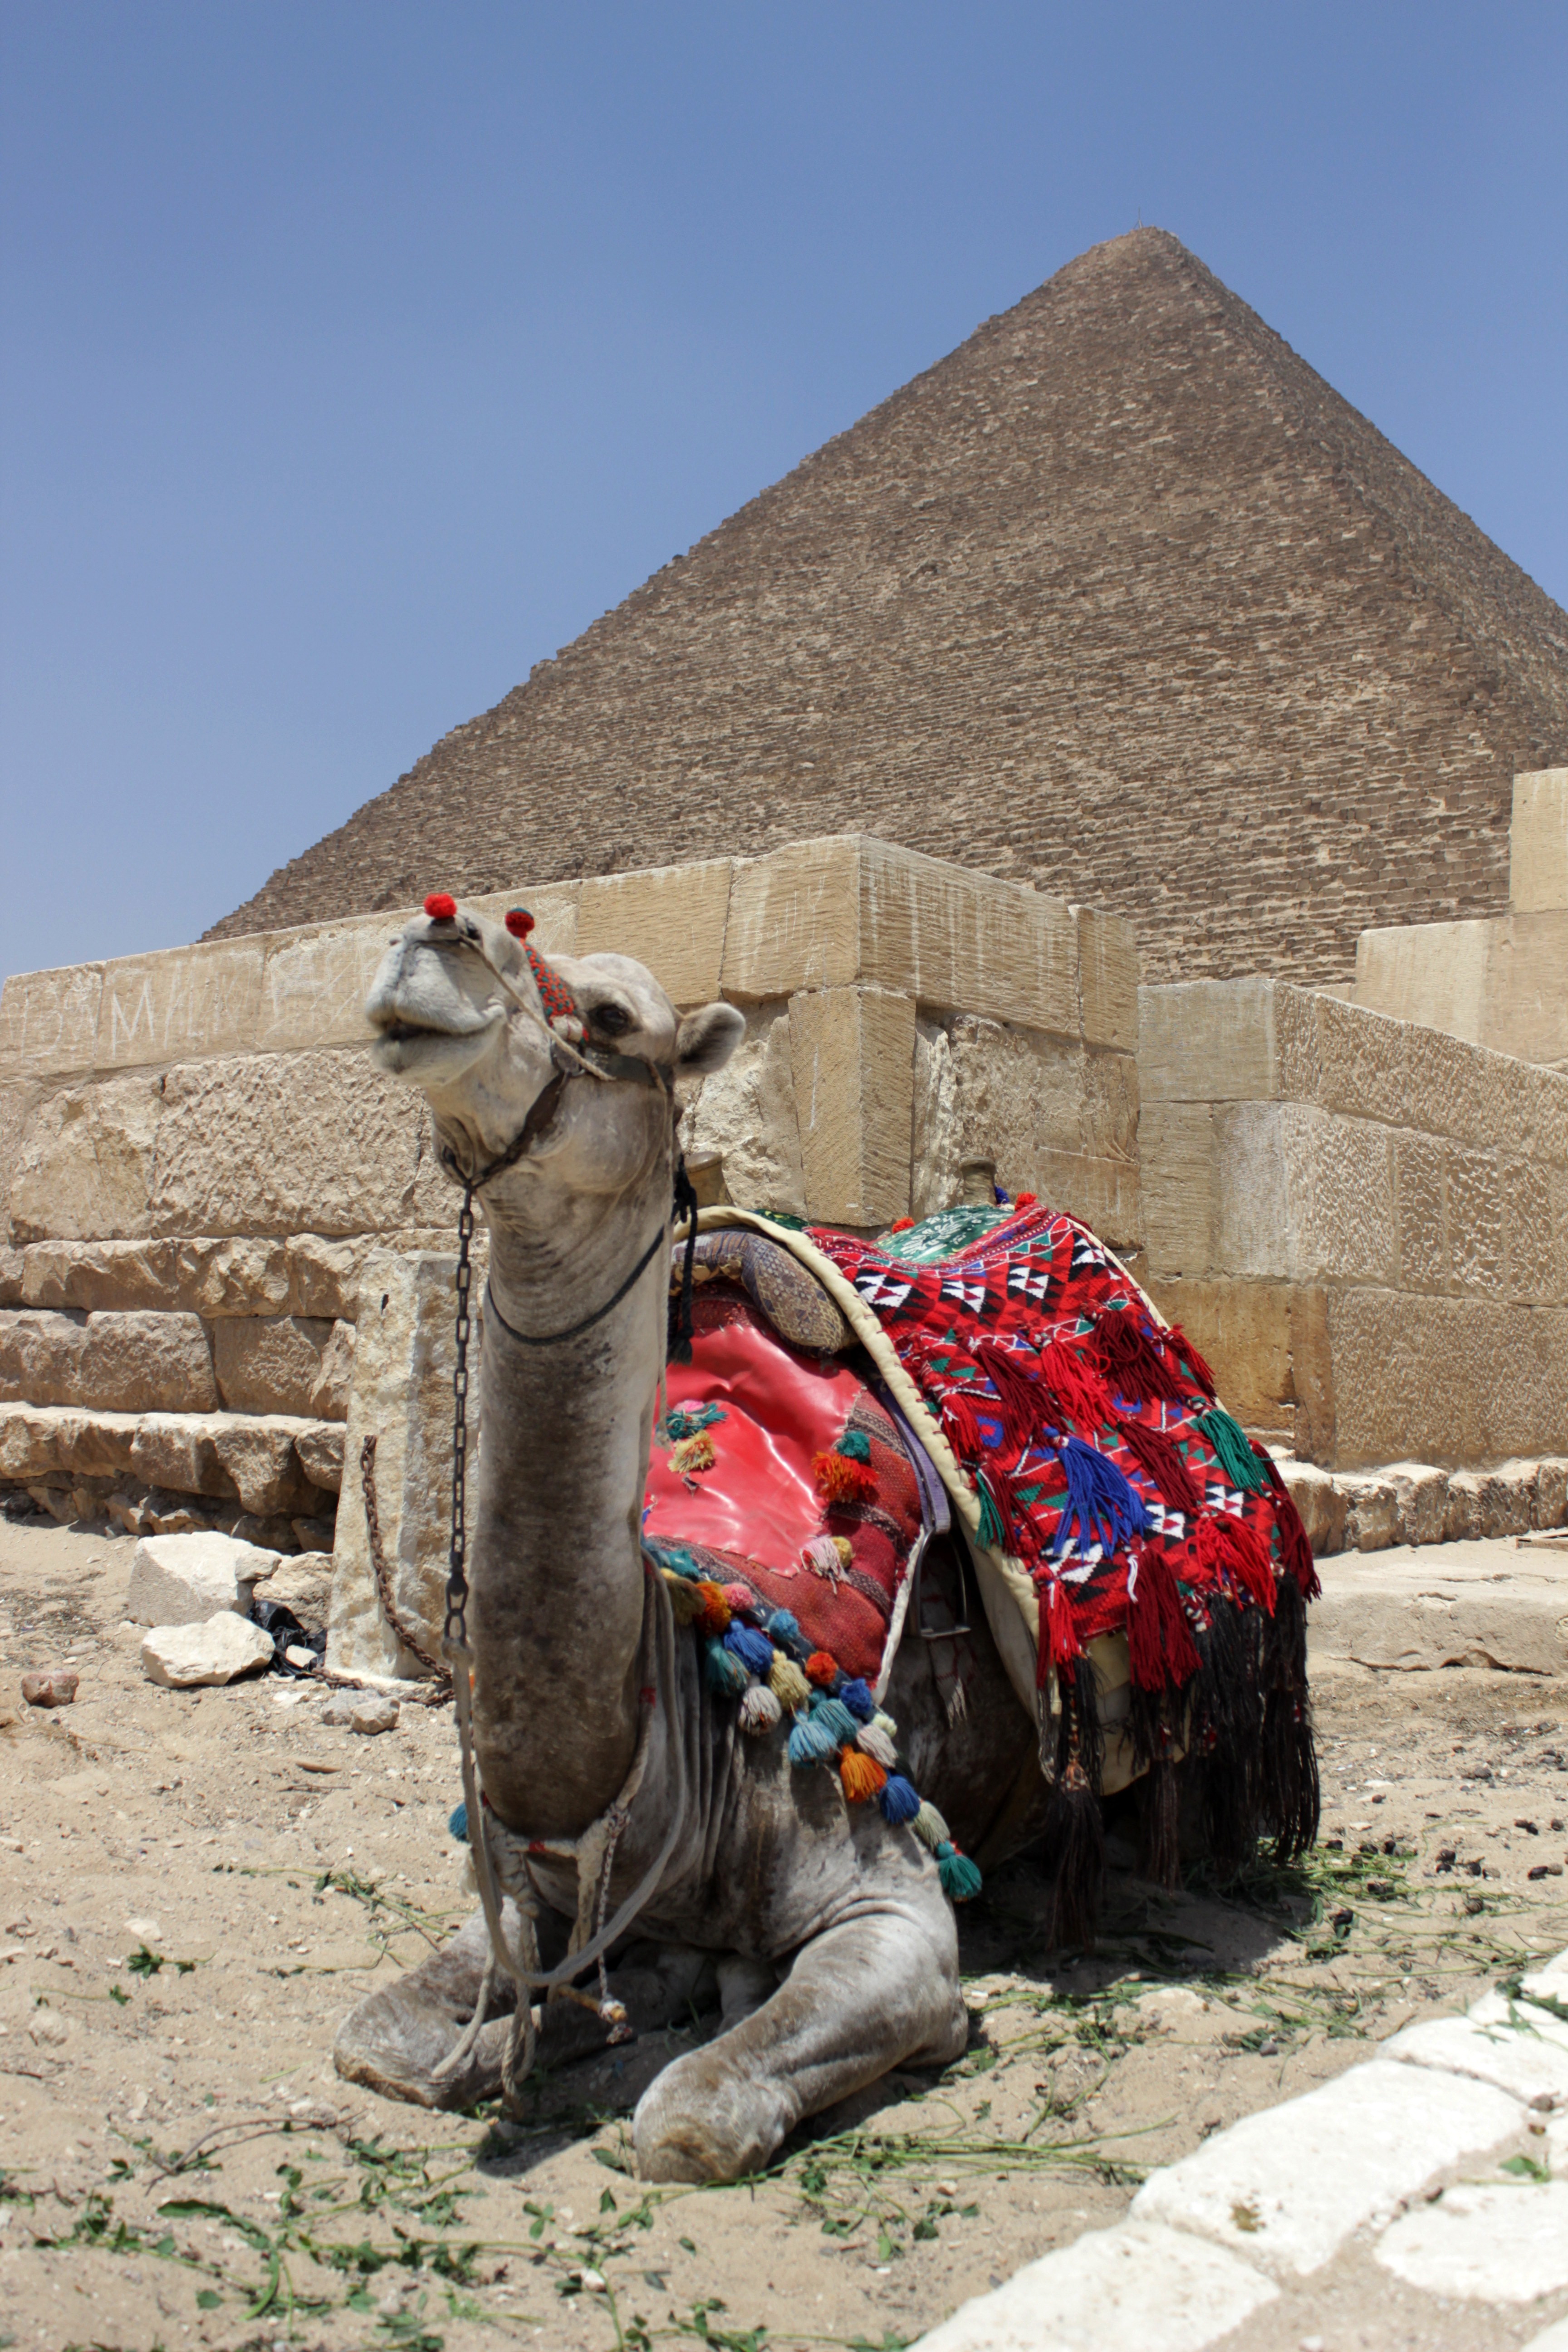
architecture, monument, travel, camel, pyramid, ancient, historic, tourism, egypt, temple, archeology, culture, history, heritage, egyptian, cairo, arabic, arabian, arab, pack animal, ancient history, aladdin, camel like mammal, arabian camel, eastern pyramid